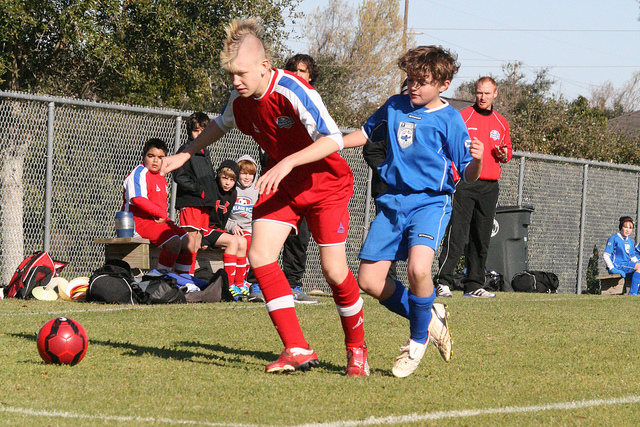
hai đội bóng trẻ đang tranh bóng trên sân cỏ